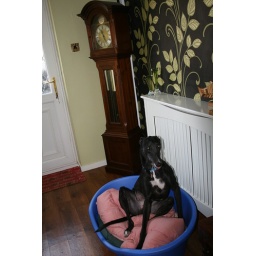
My boy has the most ungainly way of sitting, he looks so uncomfortable...he was in Elly's bed again..